Law Enforcement Detachments

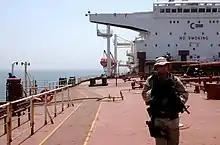
A member of LEDET 106 performs a security sweep aboard a tanker in the North Persian Gulf

Counter-drug operations are the LEDETs primary mission, although they also conduct other military indication mission types. Beginning in May 1993, LEDETs began deploying aboard foreign as well as U.S. naval vessels. LEDETs have successfully deployed aboard vessels of the British Royal Navy, the Royal Netherlands Navy, the Belgian Navy, and the Royal Canadian Navy. LEDETs have successfully seized numerous smuggling vessels including go-fast boats, larger fishing vessels, and self propelled semi-submersible vessels and as of March 2007, LEDETs had taken part in nine of the eleven largest cocaine seizures.